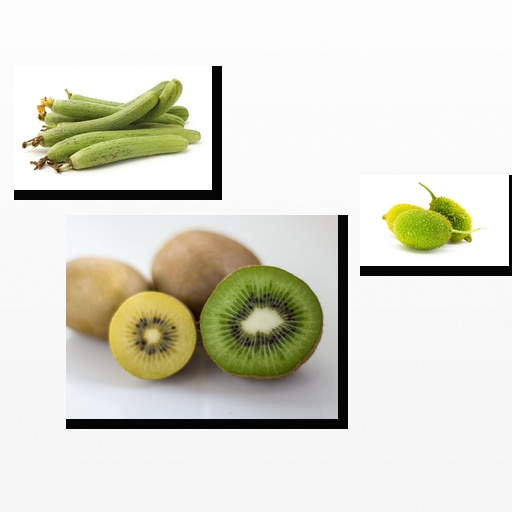
Food items: kiwi, ridge_gourd, spiny_gourd